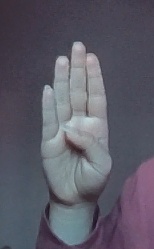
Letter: kaaf